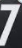
Number: 7